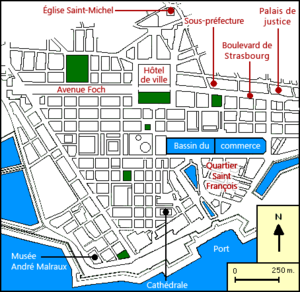
Plan du Havre, Normandie
Cette chronologie du Havre liste les événements historiques de la ville du Havre, située en France dans le département de la Seine-Maritime en région Haute-Normandie.
Le Havre est une commune française du Nord-Ouest de la France située dans le département de la Seine-Maritime en région Normandie, située sur la rive droite de l'estuaire de la Seine. Son port est le deuxième de France après celui de Marseille pour le trafic total et le premier port français pour les conteneurs.
Le centre-ville reconstruit du Havre est l'œuvre de l'architecte Auguste Perret qui se vit confier par le ministère de la Reconstruction et de l'Urbanisme, la réédification de la ville du Havre après sa destruction à la fin de la Seconde Guerre mondiale. Le site est inscrit sur la liste du patrimoine mondial de l'Humanité par l'UNESCO en 2005.
Un plan hippodamien ou hippodaméen, est, en urbanisme, un type d'organisation de la ville dans lequel les rues sont rectilignes et se croisent en angle droit, créant des îlots de forme carrée ou rectangulaire.